History of Asia

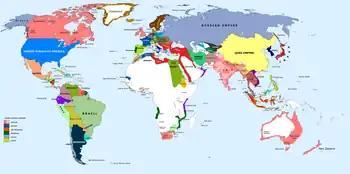
Political map of Asia in 1860

In the Indian subcontinent, the Mughal Empire ruled most of India in the early 18th century. During emperor Shah Jahan and his son Aurangzeb's Islamic sharia reigns, the empire reached its architectural and economic zenith, and became the world's largest economy, worth over 25% of world GDP. In the mid-18th century it was a major proto-industrializing region.